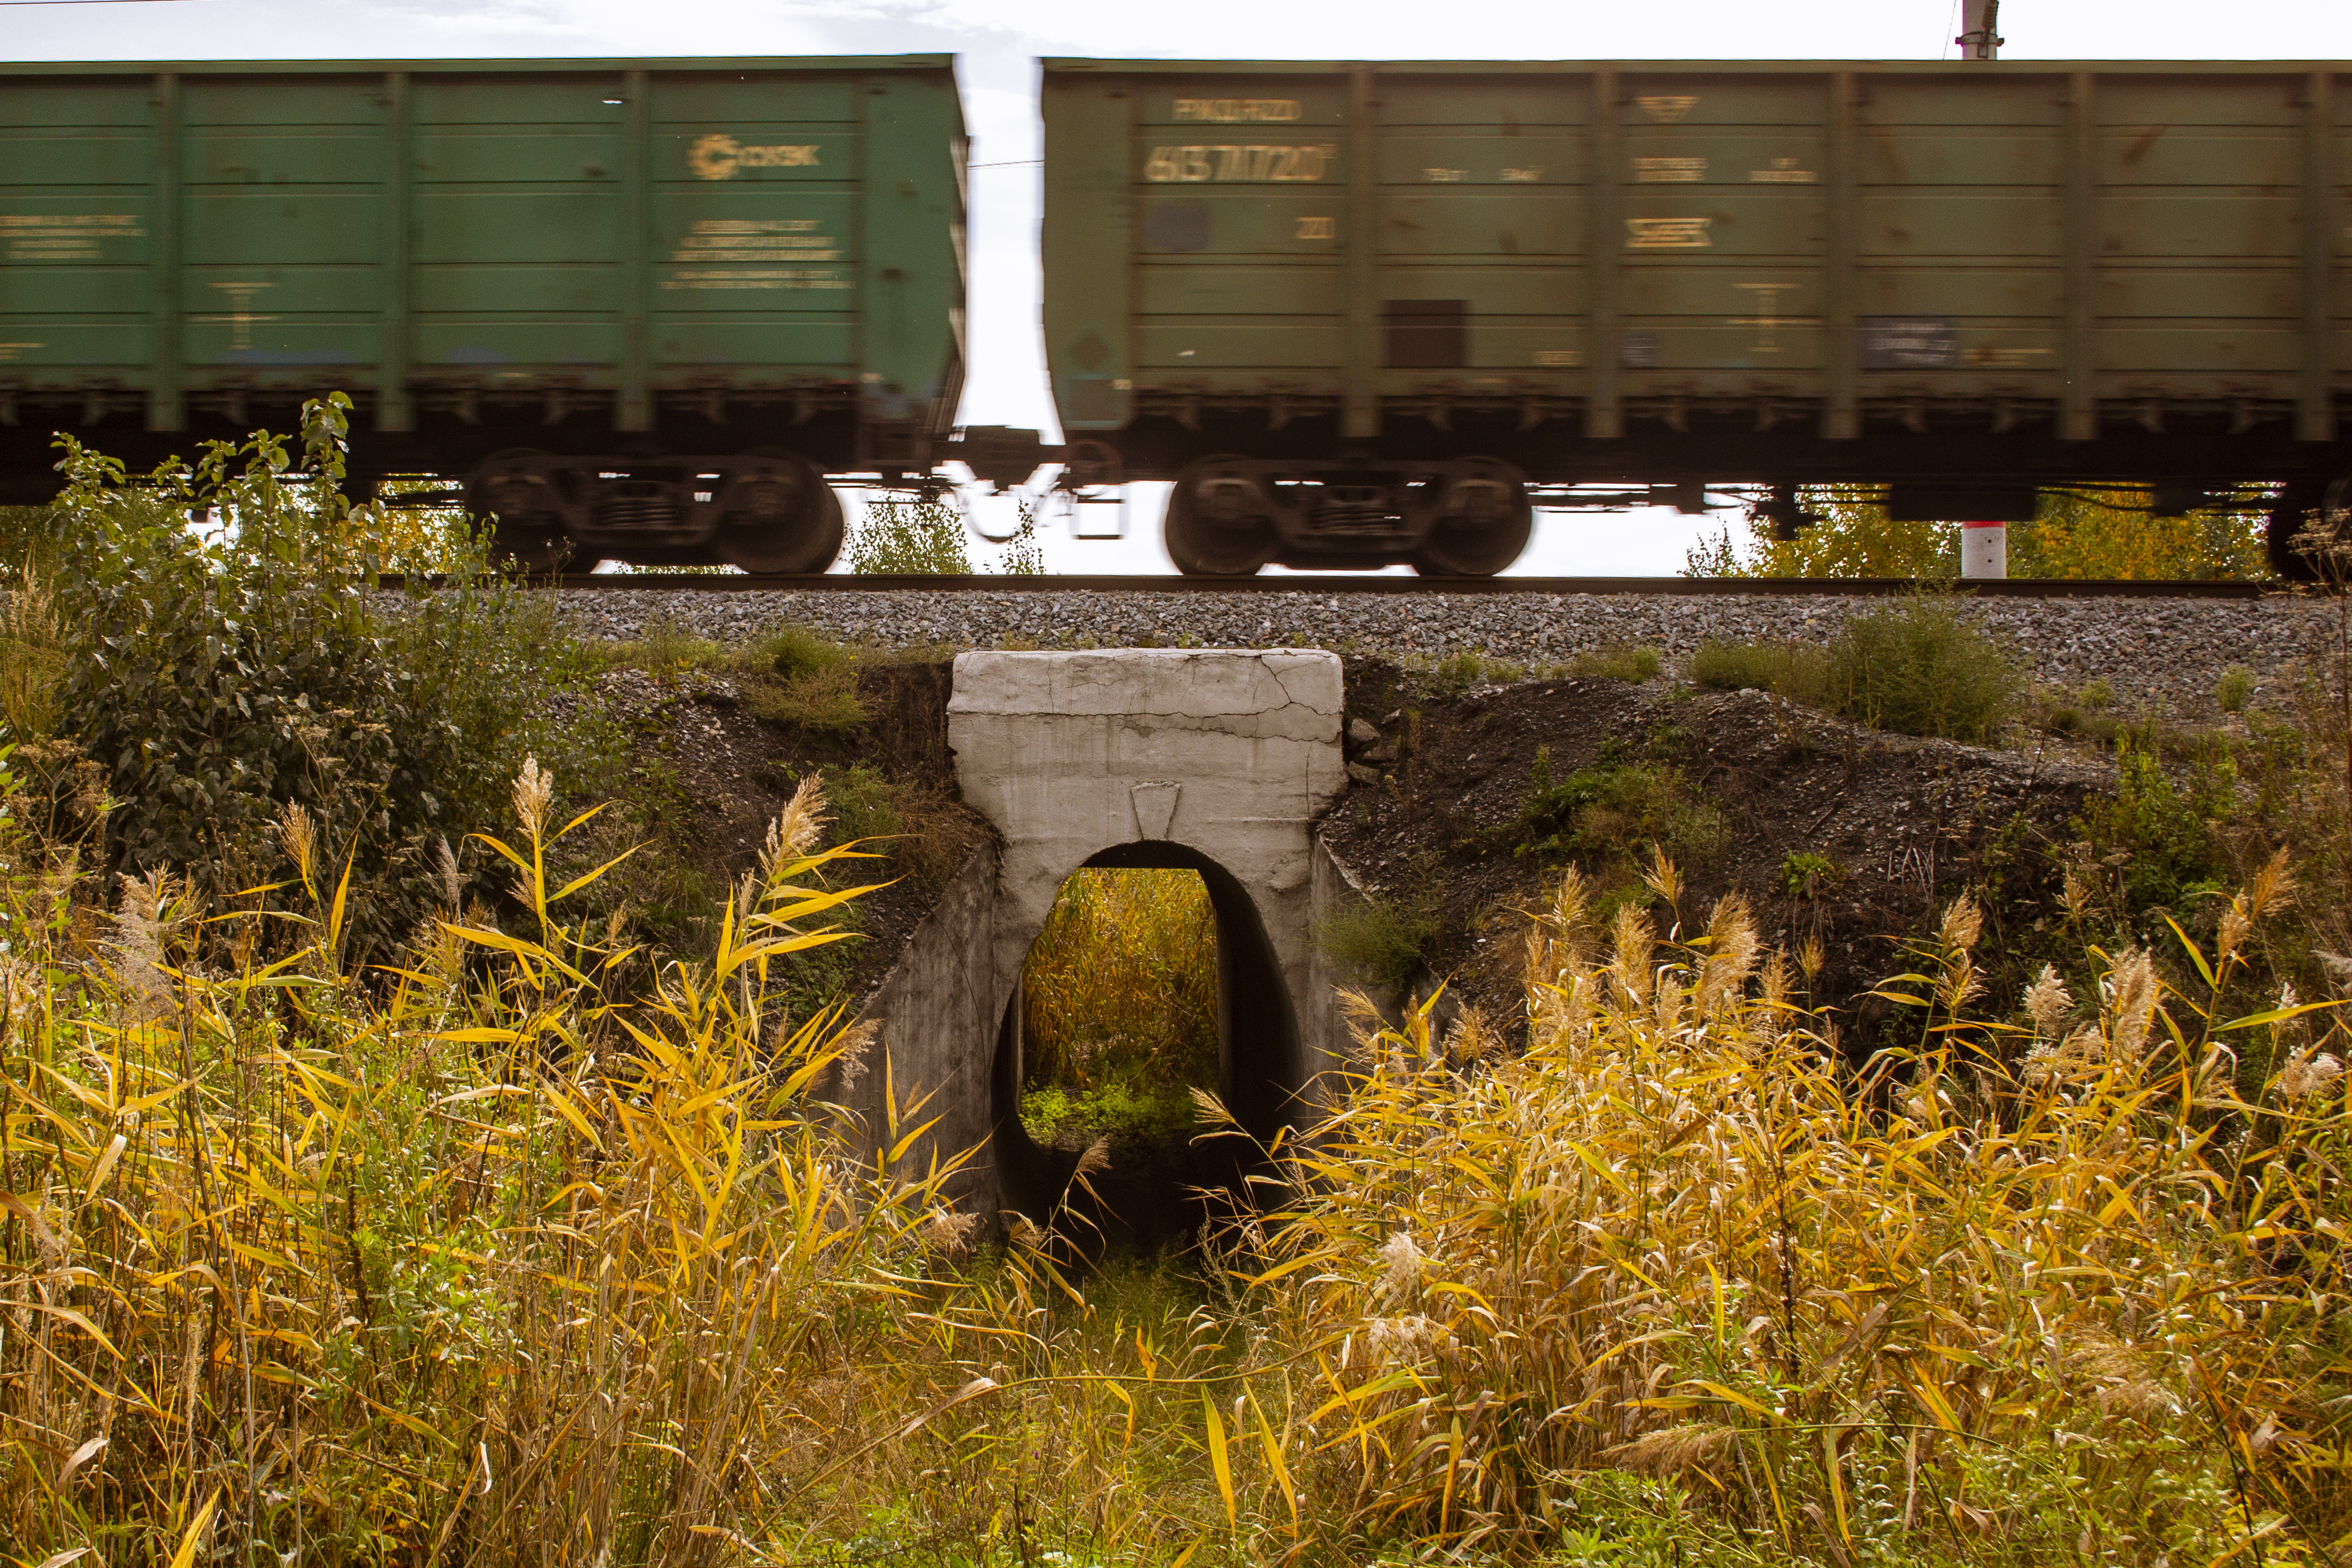
locomotive, train, wagons, transport, railroad, freight, travel, grass, tree, grass family, plant, art, landscape, graffiti, track, railway